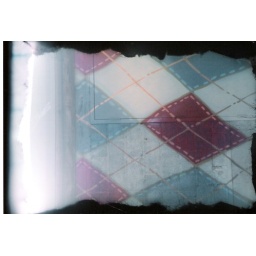
borders on the camera with binder paper and tape. argyle painting on wall behind mazza restaurant in sugarhouse